Nissan VRH engine

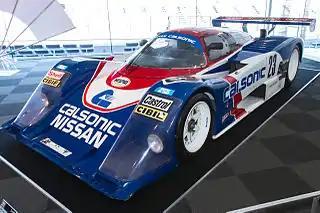
A Nissan R88C that was powered by the VRH30T engine

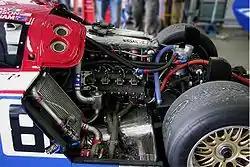
VRH35Z engine in a Nissan R90CK race car

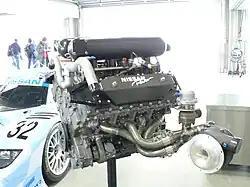
VRH35L engine from the R390 GT1

In 1997, Nissan, working in partnership with Tom Walkinshaw Racing, fielded a VRH35L in the R390 GT1.